Seminary, Mississippi

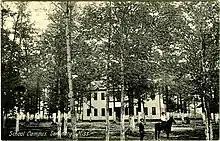
Historic photo of a school campus in Seminary

Seminary is a town in Covington County, Mississippi, United States. The population was 314 at the 2010 census.